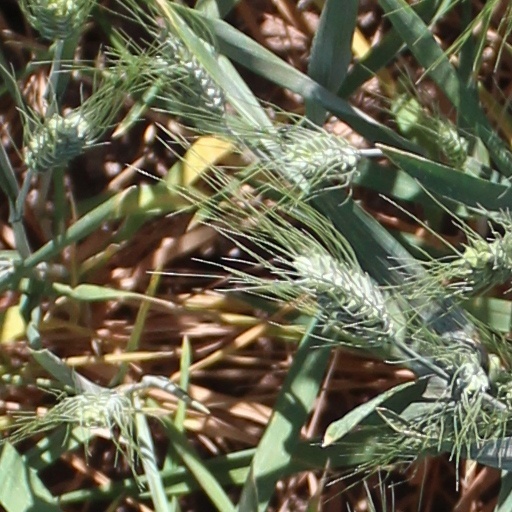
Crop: wheat